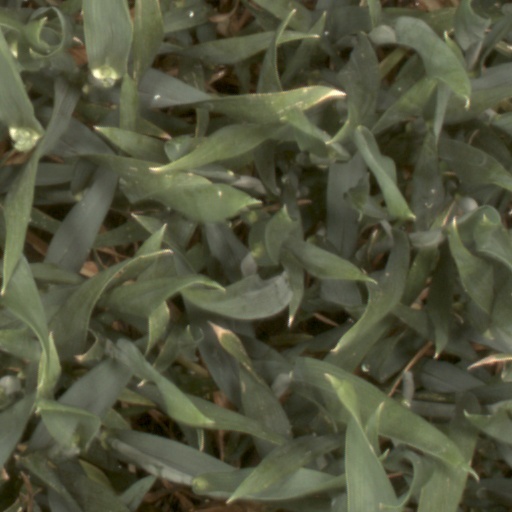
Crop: wheat